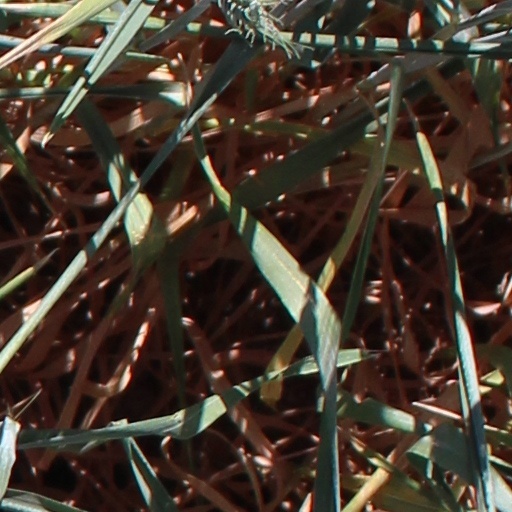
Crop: wheat